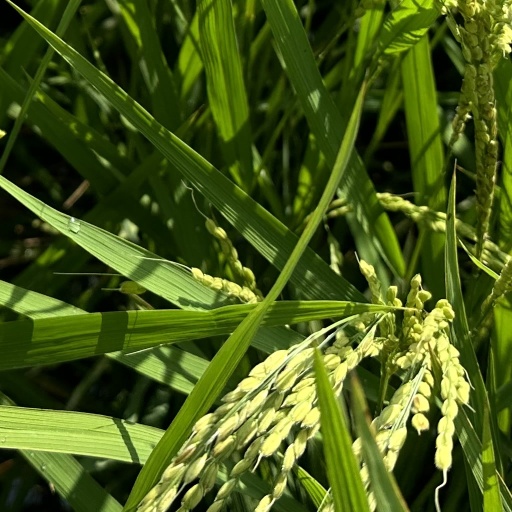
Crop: rice